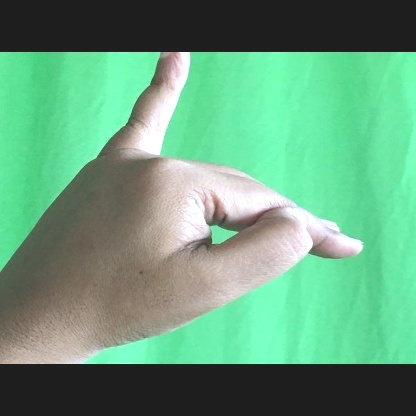
Mudra: Hamsapaksha